St. James Episcopal Church, Mill Creek

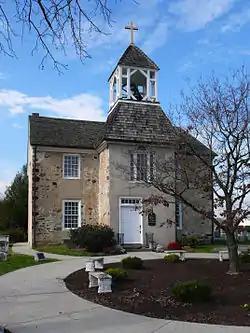
St. James Church, November 2012

St. James Episcopal Church, Mill Creek, also known as St. James Church or St. James Church, Stanton, is an historic Episcopal church located at 2106 St. James Church Road, in Stanton, Mill Creek Hundred, New Castle County near Wilmington, Delaware.